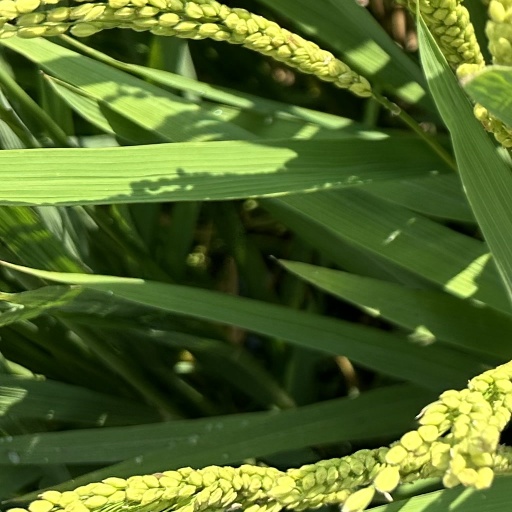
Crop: rice